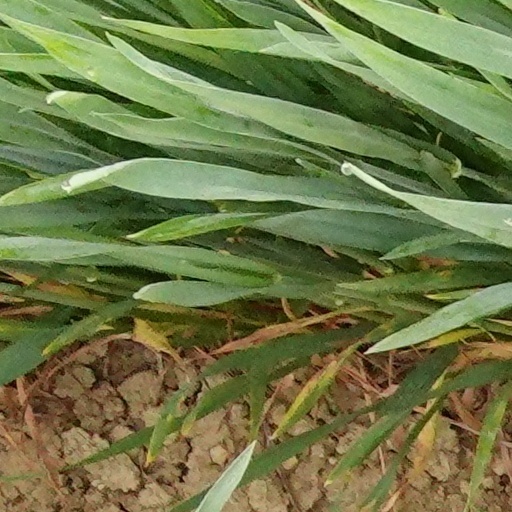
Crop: wheat